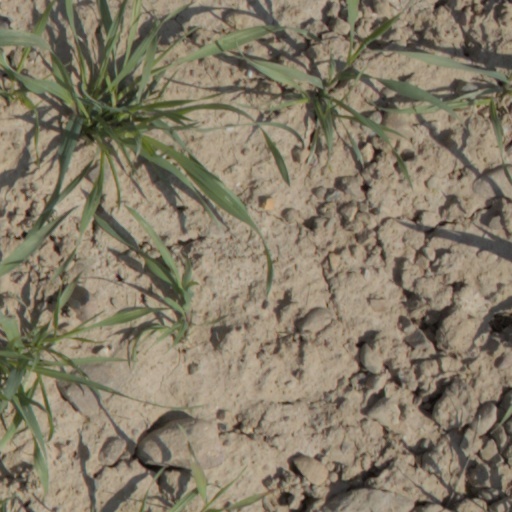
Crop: wheat